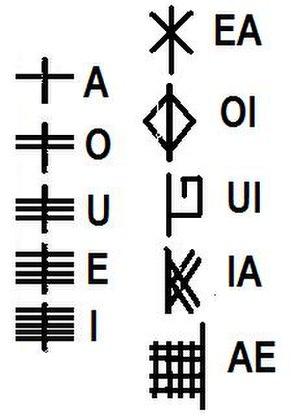
L’ogham, ou écriture oghamique, est un alphabet antique utilisé principalement pour l'écriture de l'irlandais primitif, et plus tard pour le vieil irlandais.